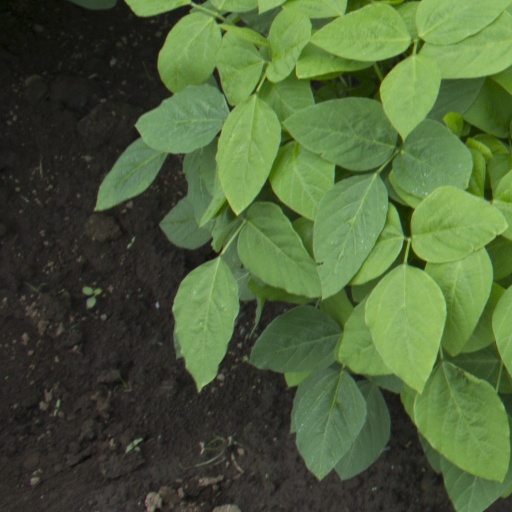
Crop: soybean